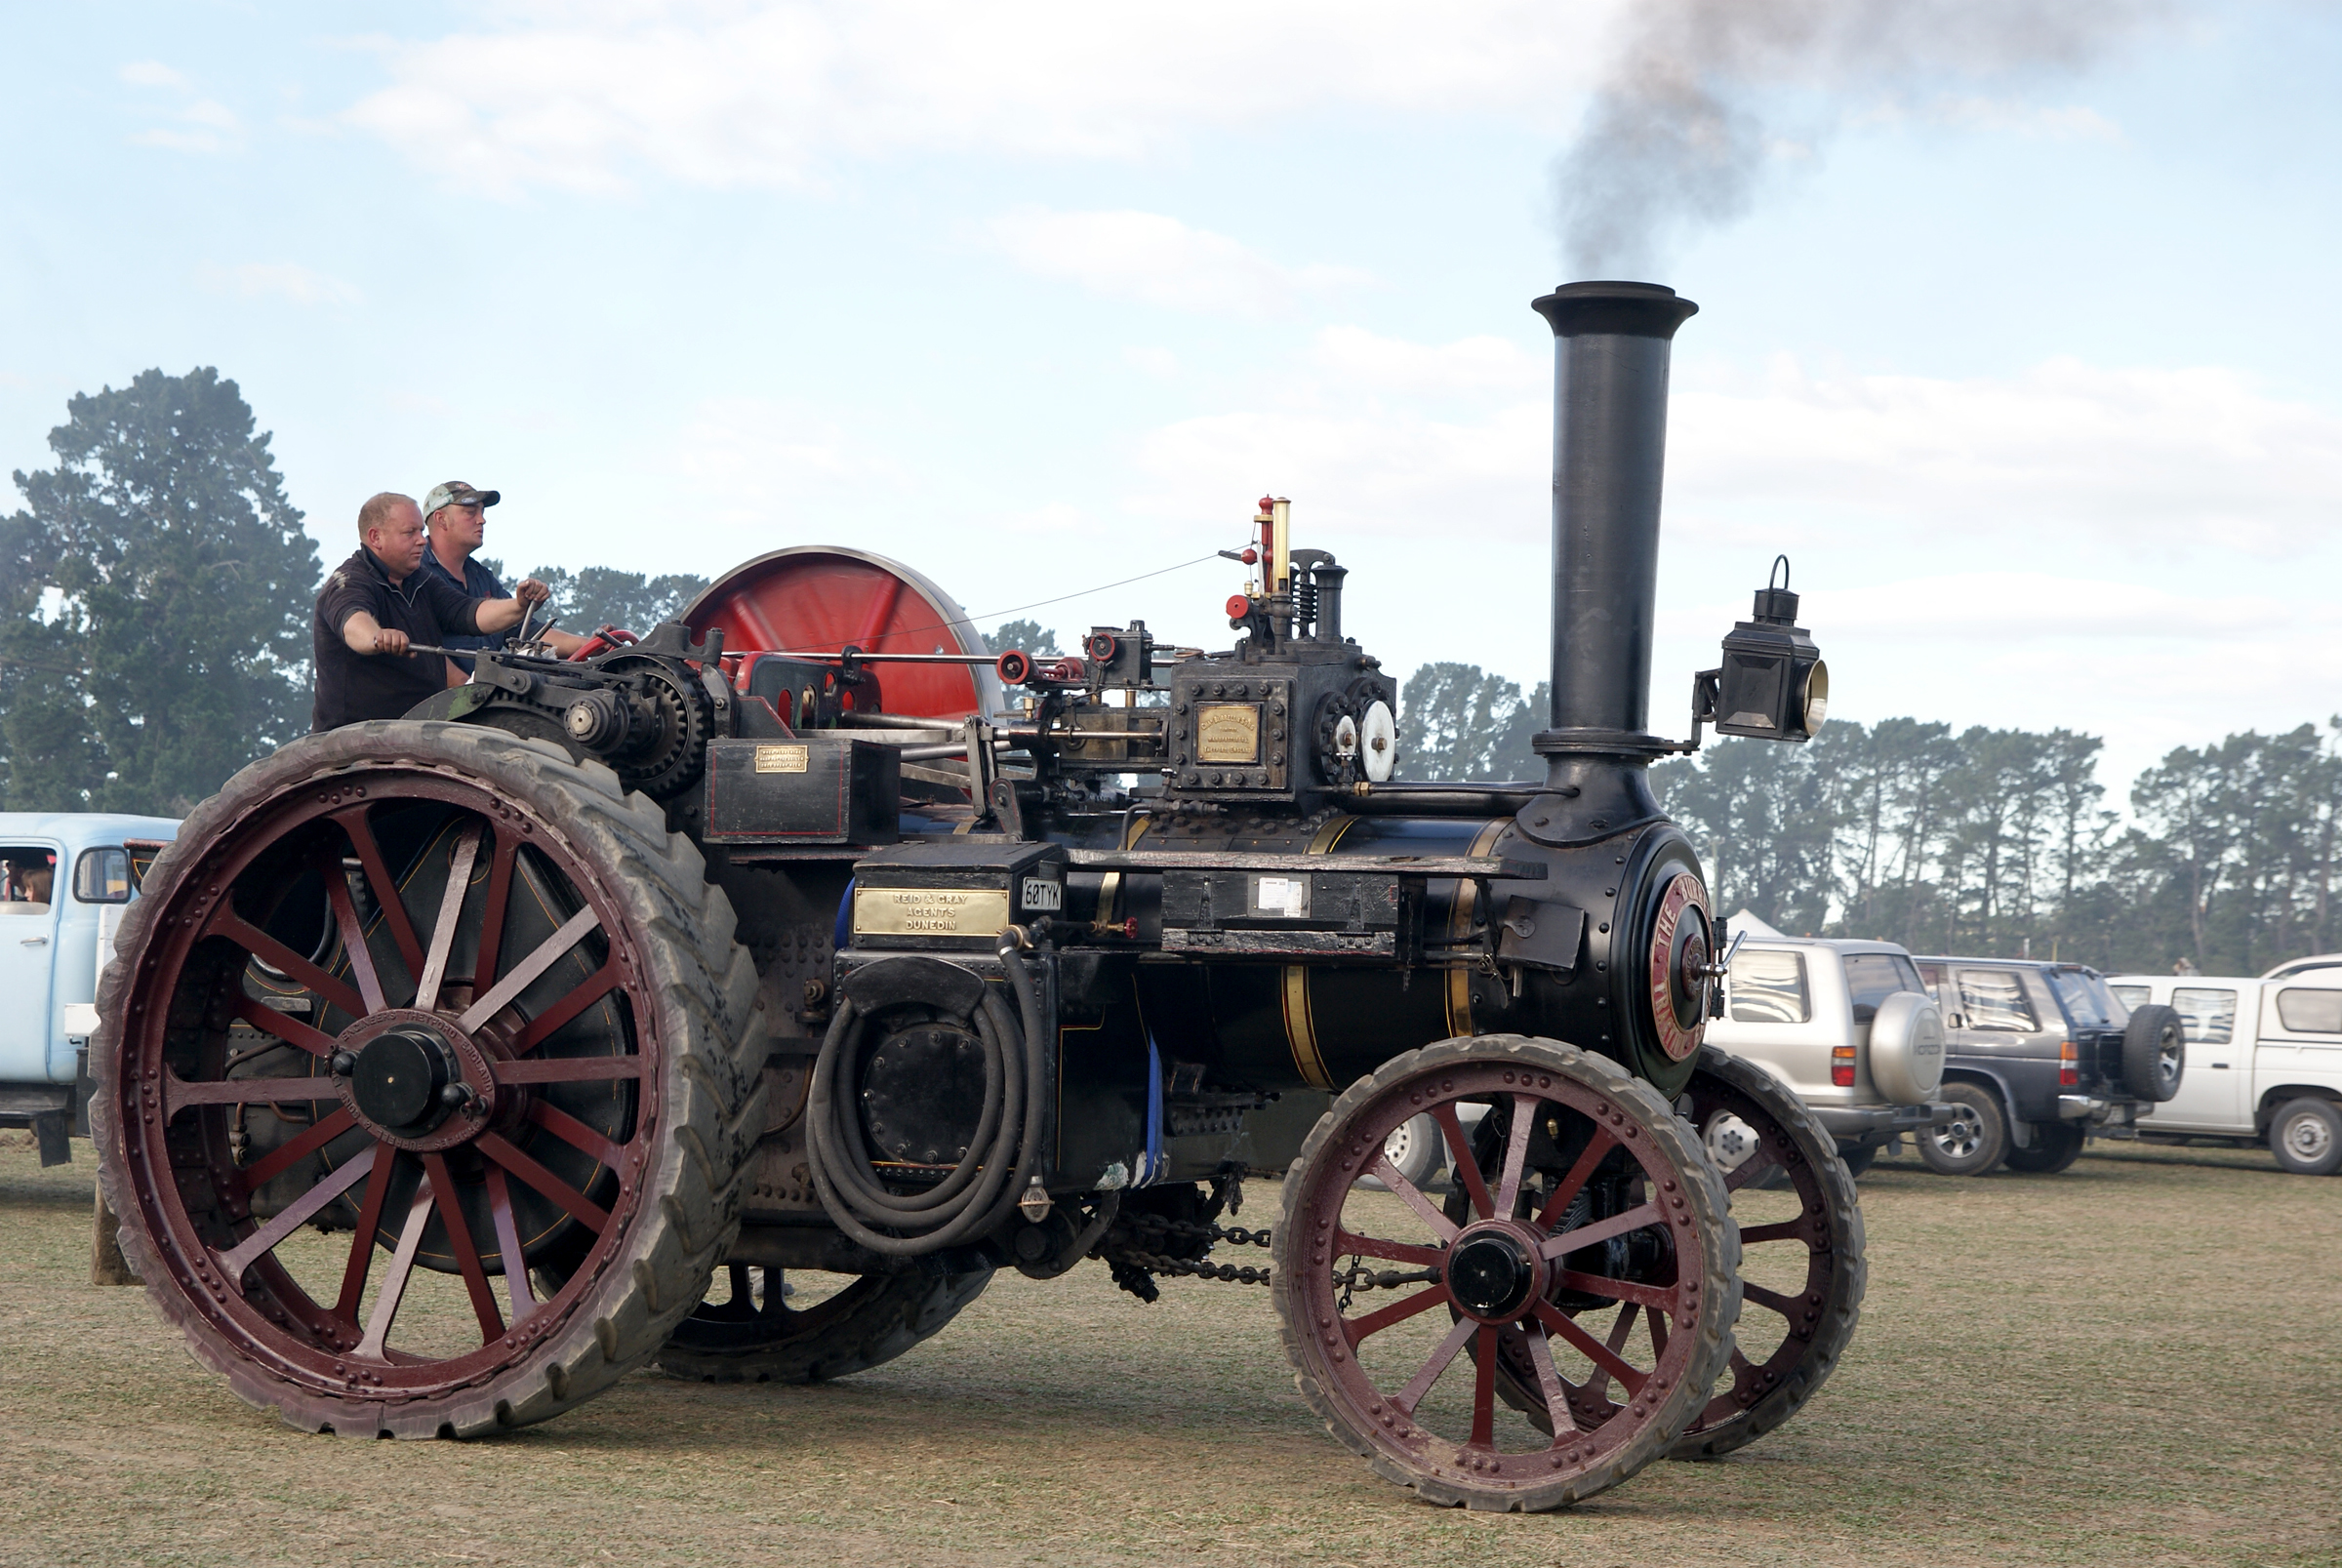
tractor, wheel, steam, transport, red, farming, vehicle, publicdomain, carriage, steam engine, cannon, steamdrivenengines, tractionenginerallys, traction, steamroadvehicles, oldstylefarming, tractors, rally, burrelltractionengine, automotive engine part